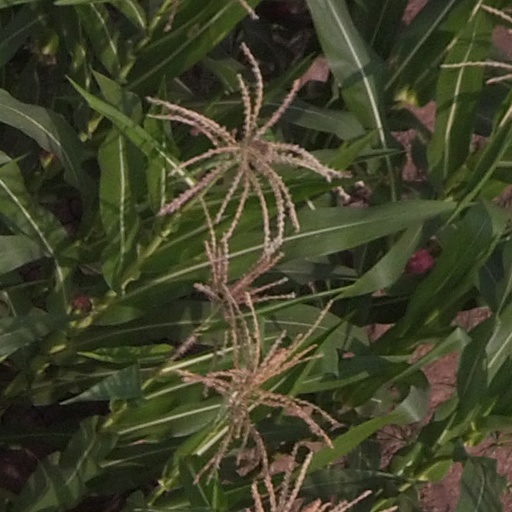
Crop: maize; corn